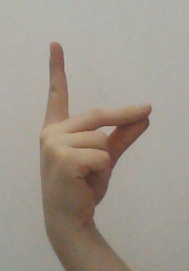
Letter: ta